Gremio Sol del Este

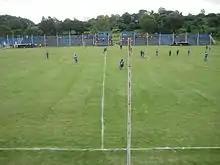
Estadio Sol del Este en 2017

The very first Paraguayan Primera División B Nacional championship was played in 2011 and Sol del Este was its first runner-up.